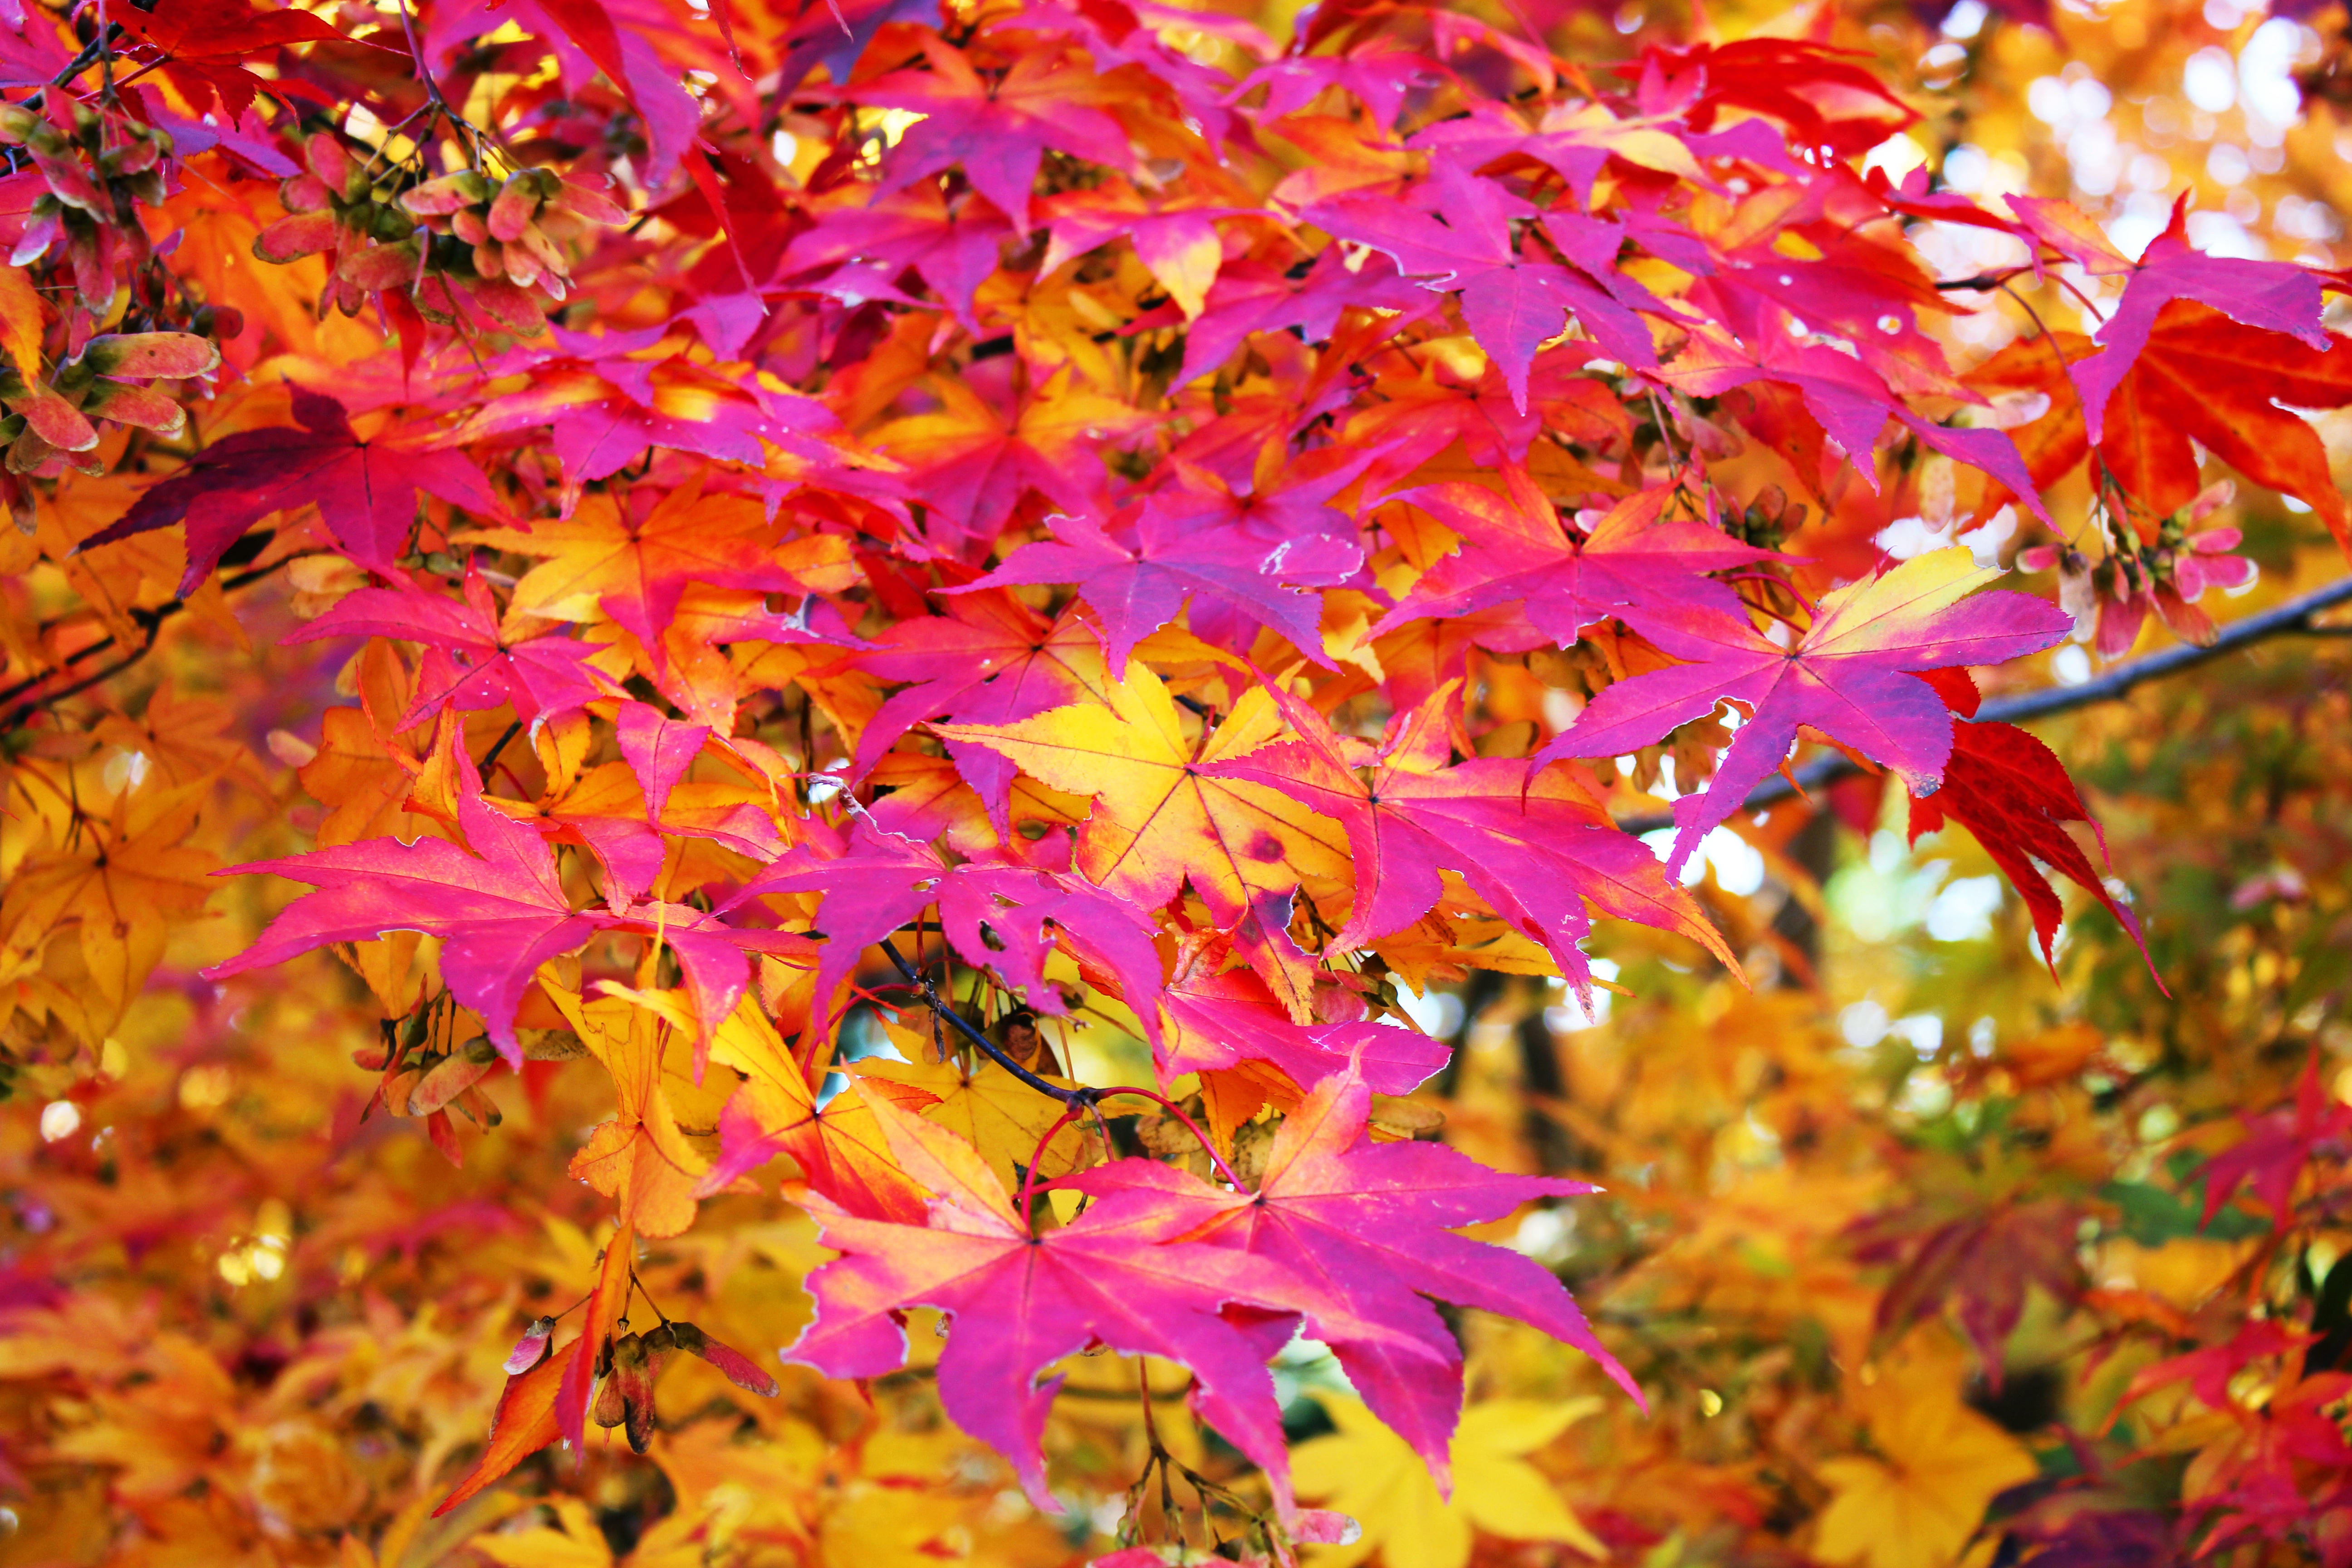
tree, branch, plant, sunlight, leaf, flower, petal, autumn, flora, season, maple tree, maple leaf, flowering plant, annual plant, woody plant, land plant